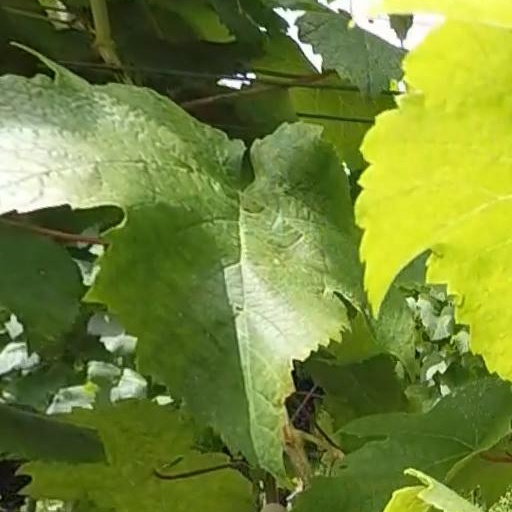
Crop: grape